John Hitt

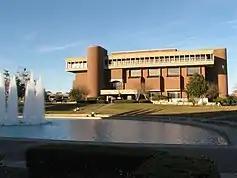
The John C. Hitt Library, with the Reflection Pond in the foreground

John C. Hitt (December 7, 1940 – February 20, 2023) was an American professor and academic administrator, who served as the fourth president of the University of Central Florida in Orlando, Florida from 1992 to 2018. He was named the "Orlando Sentinel's" Central Floridian of the Year in 2005, and twice Orlando's most powerful person by "Orlando Magazine". He was the dean of Florida's university presidents, as the longest tenured president in the state.